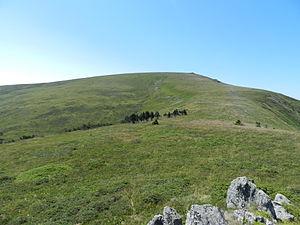
Le sommet arrondie, vu depuis la Peyre de l'Ourse, d'où le ruisseau de Chambeuil prend sa source
La forêt domaniale de Murat est une forêt française située sur les contreforts du volcan du Cantal en Auvergne. Avec ses 1 054 hectares de superficie, elle est la plus importante forêt domaniale du Cantal.
Le rocher de la Sagne du Porc est un sommet culminant à 1 717 mètres d'altitude dans les monts du Cantal. Il se situe entre la vallée de l'Alagnon et le cirque de Chamalière.